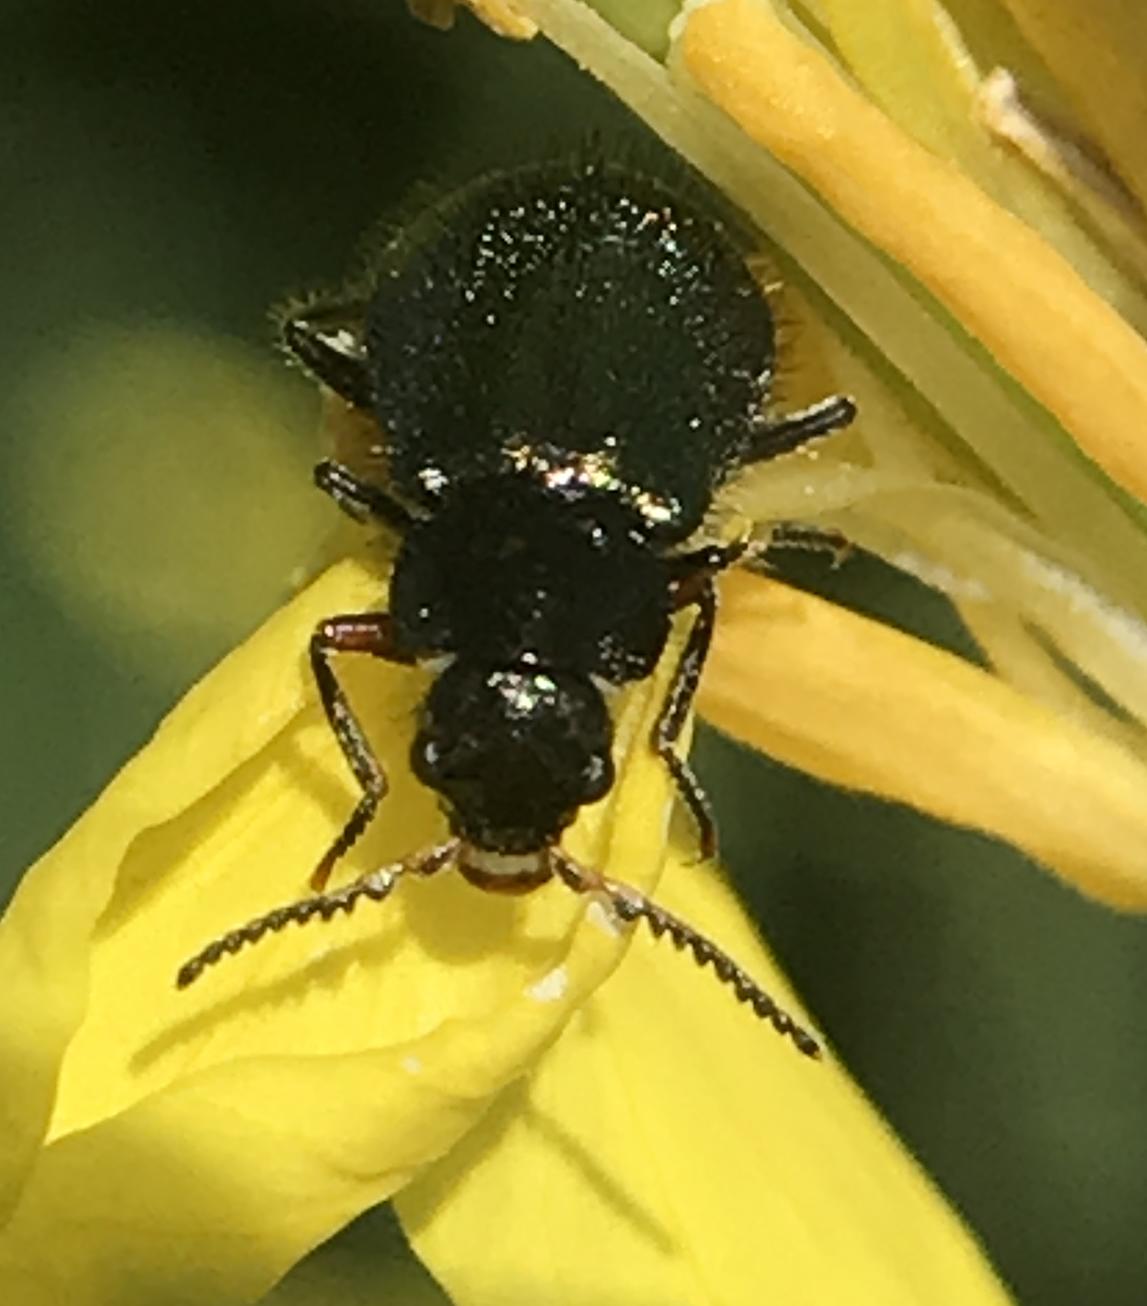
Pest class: predators